Herto Man

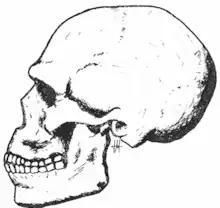
The "H. s. sapiens" specimen Skhul 5 (above) is anatomically similar to Herto Man.

Fossils of Herto Man were first recovered in 1997 from the Upper Herto Member of the Bouri Formation in the Middle Awash site of the Afar Triangle, Ethiopia. The materials are: BOU-VP-16/1, a nearly complete skull missing the left skullcap; BOU-VP-16/2, skull fragments; BOU-VP-16/3, a parietal bone fragment; BOU-VP-16/4, a parietal fragment; BOU-VP-16/5, a nearly complete skull of a 6- or 7-year old; BOU-VP-16/6, a right upper molar; BOU-VP-16/7, a parietal fragment; BOU-VP-16/18, parietal fragments; BOU-VP-16/42, an upper premolar; and BOU-VP-16/43, a parietal fragment. Further excavation has yielded a total of 12 individuals.